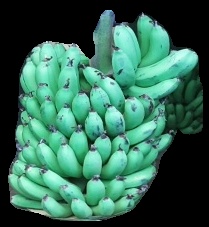
Variety: pachbale
Grade: grade1